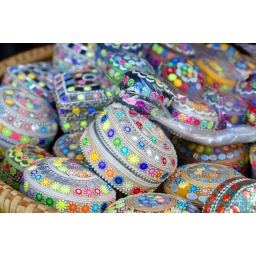
little gift boxes from the local market in Grand Bay, Mauritius